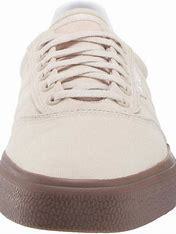
Brand: Adidas
Model: 3MC